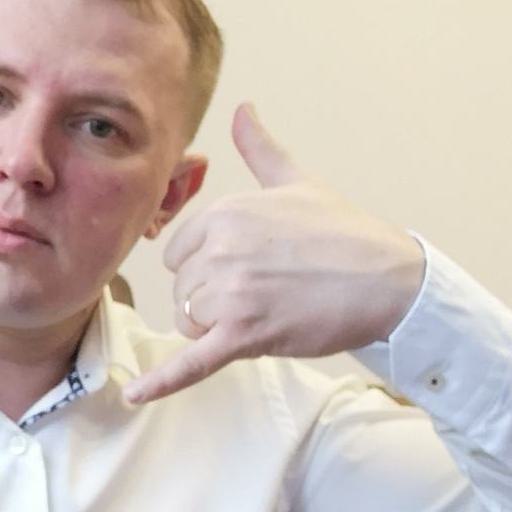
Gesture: call